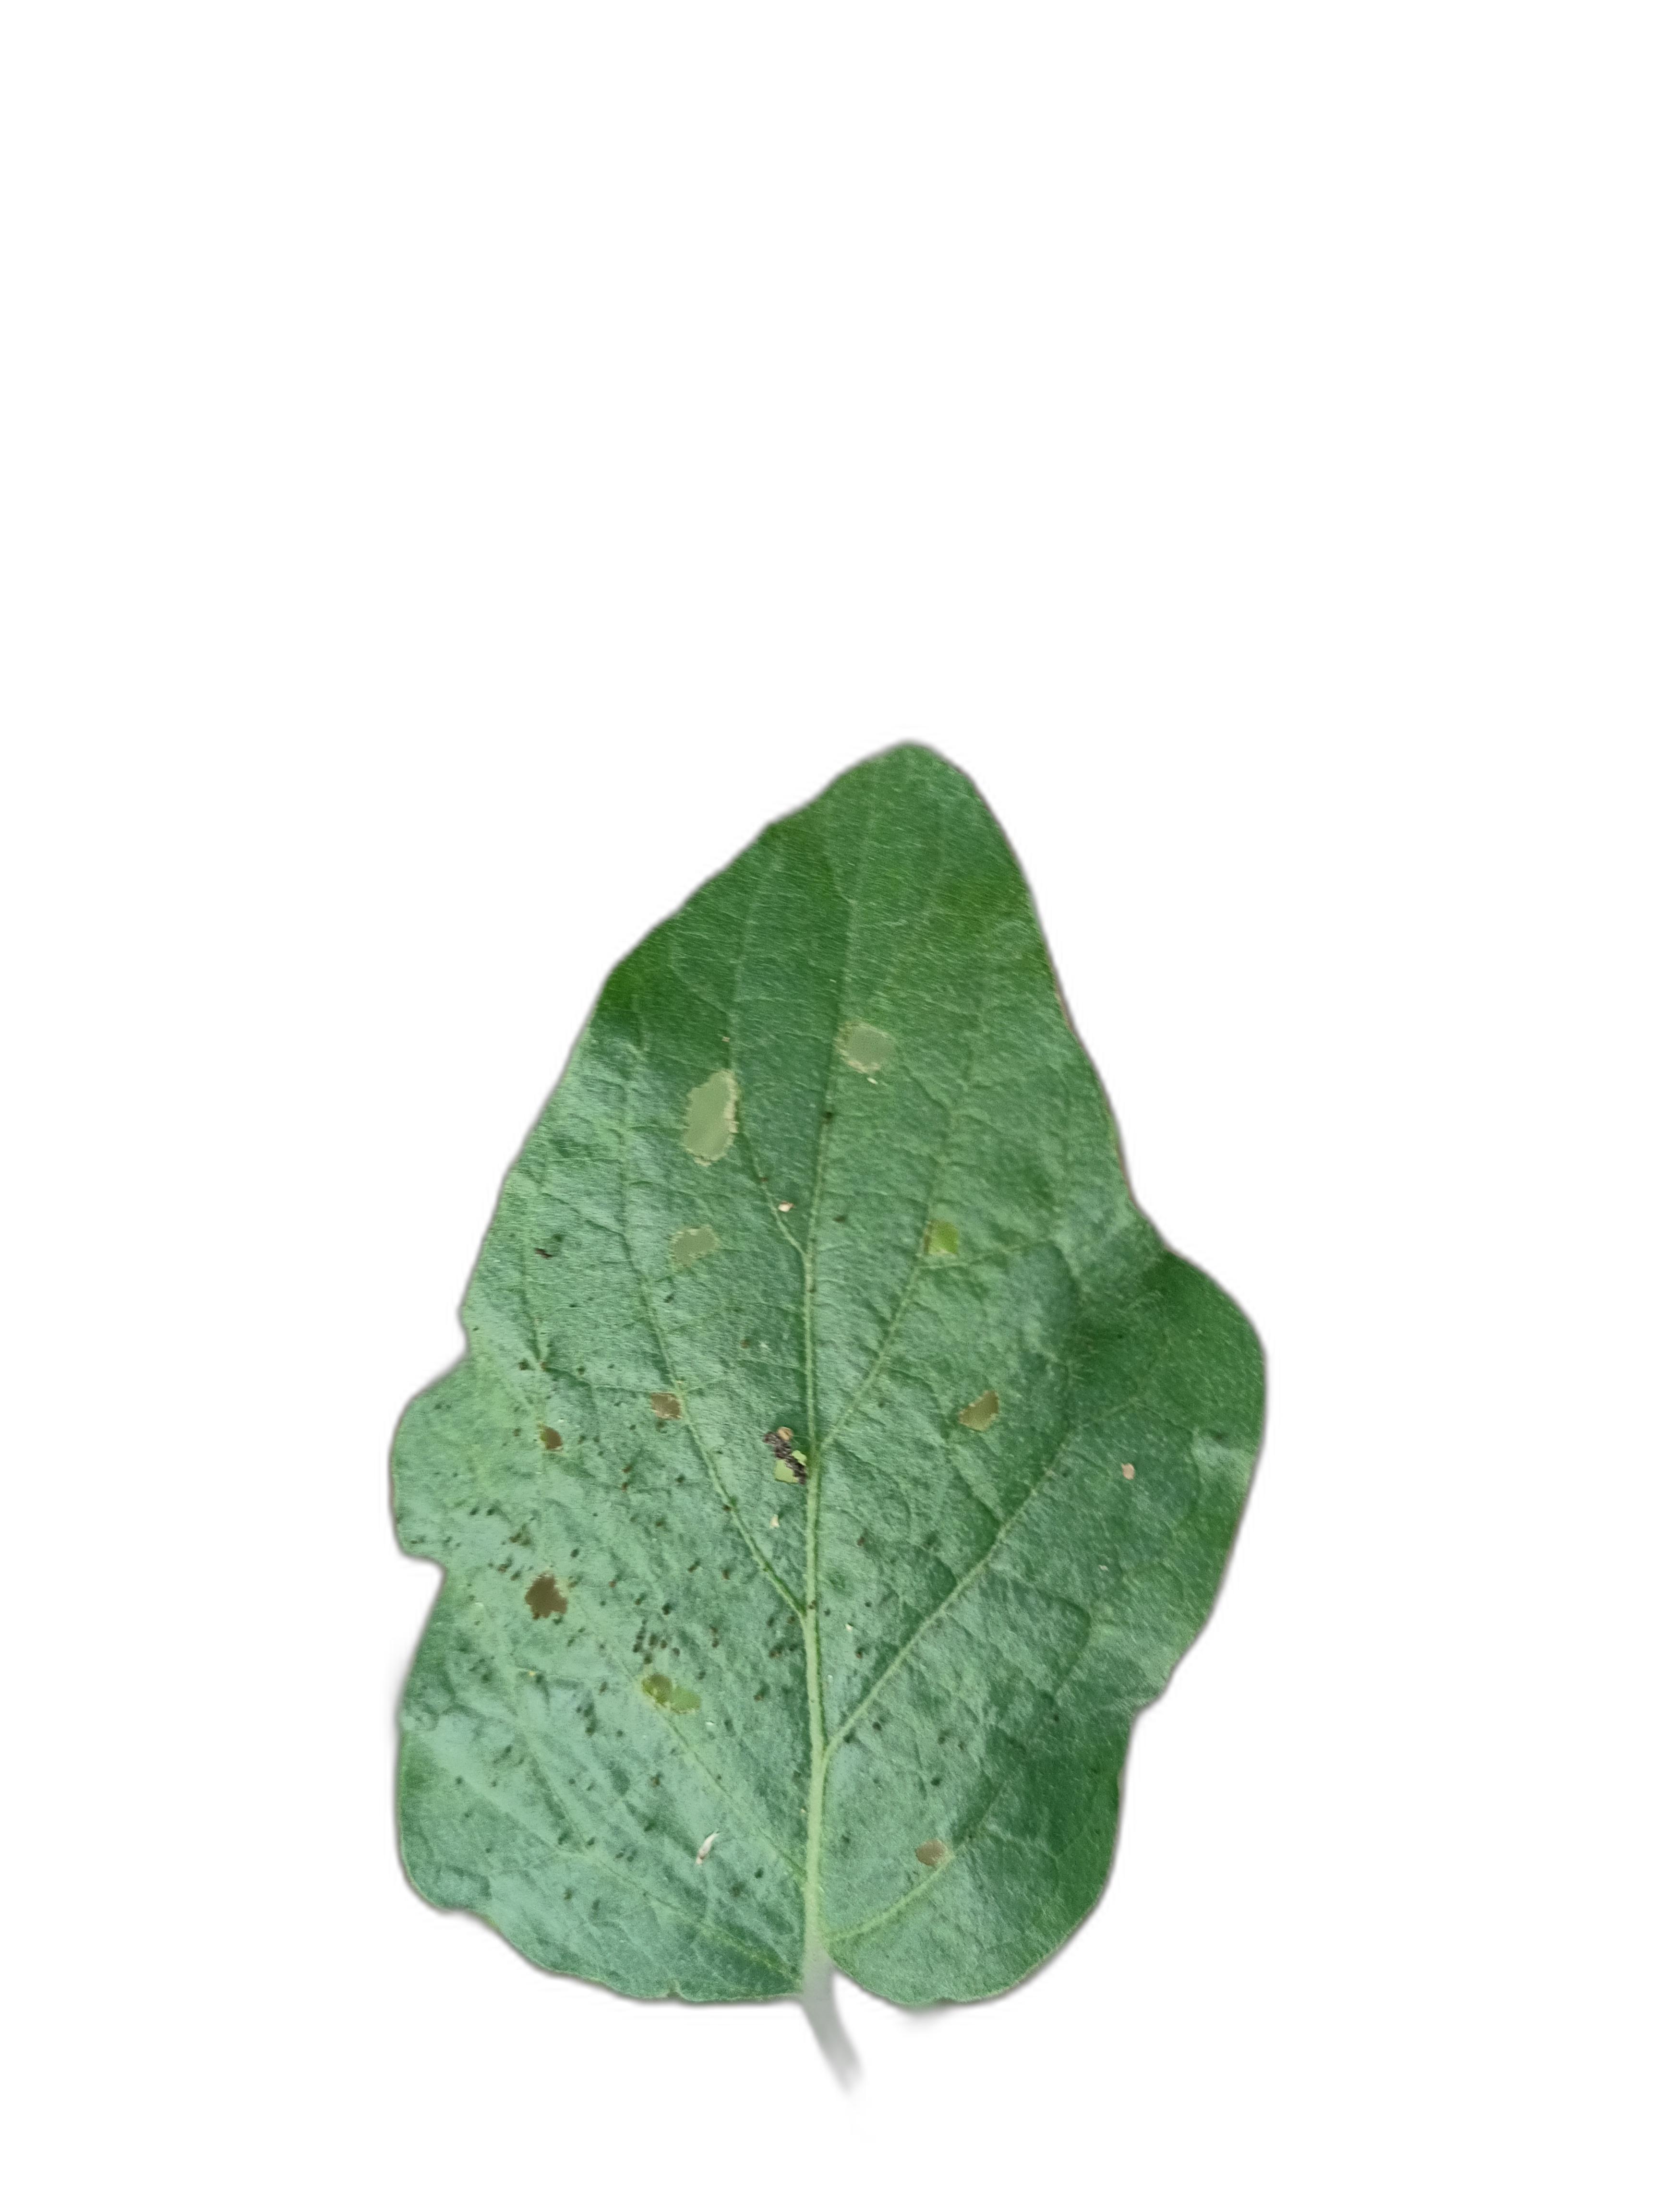
Label: Insect Pest Disease